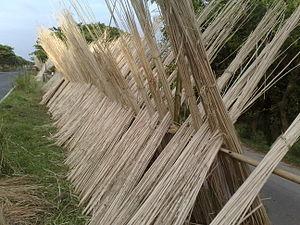
Il existe deux plantes herbacées du genre Corchorus :